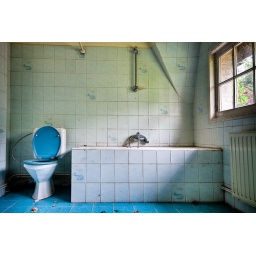
bathroom in blue